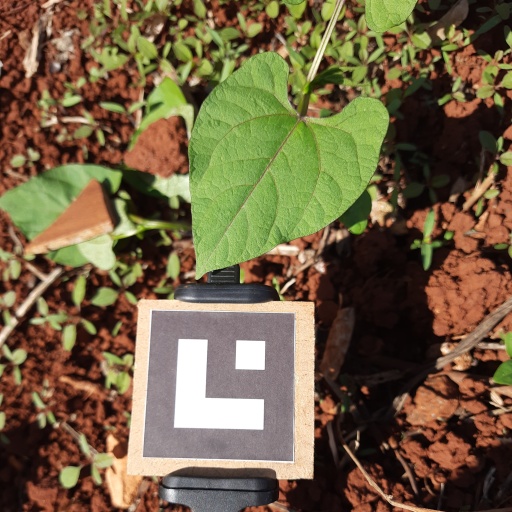
Observations: flat surface, no eating holes, under sunlight